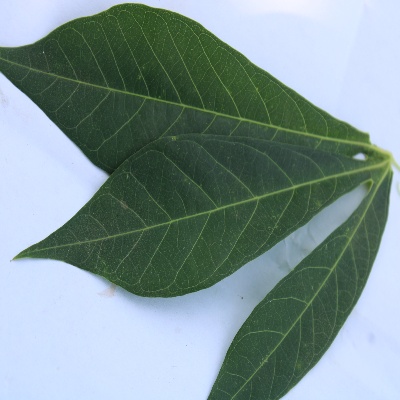
Crop: Cassava
Condition: healthy